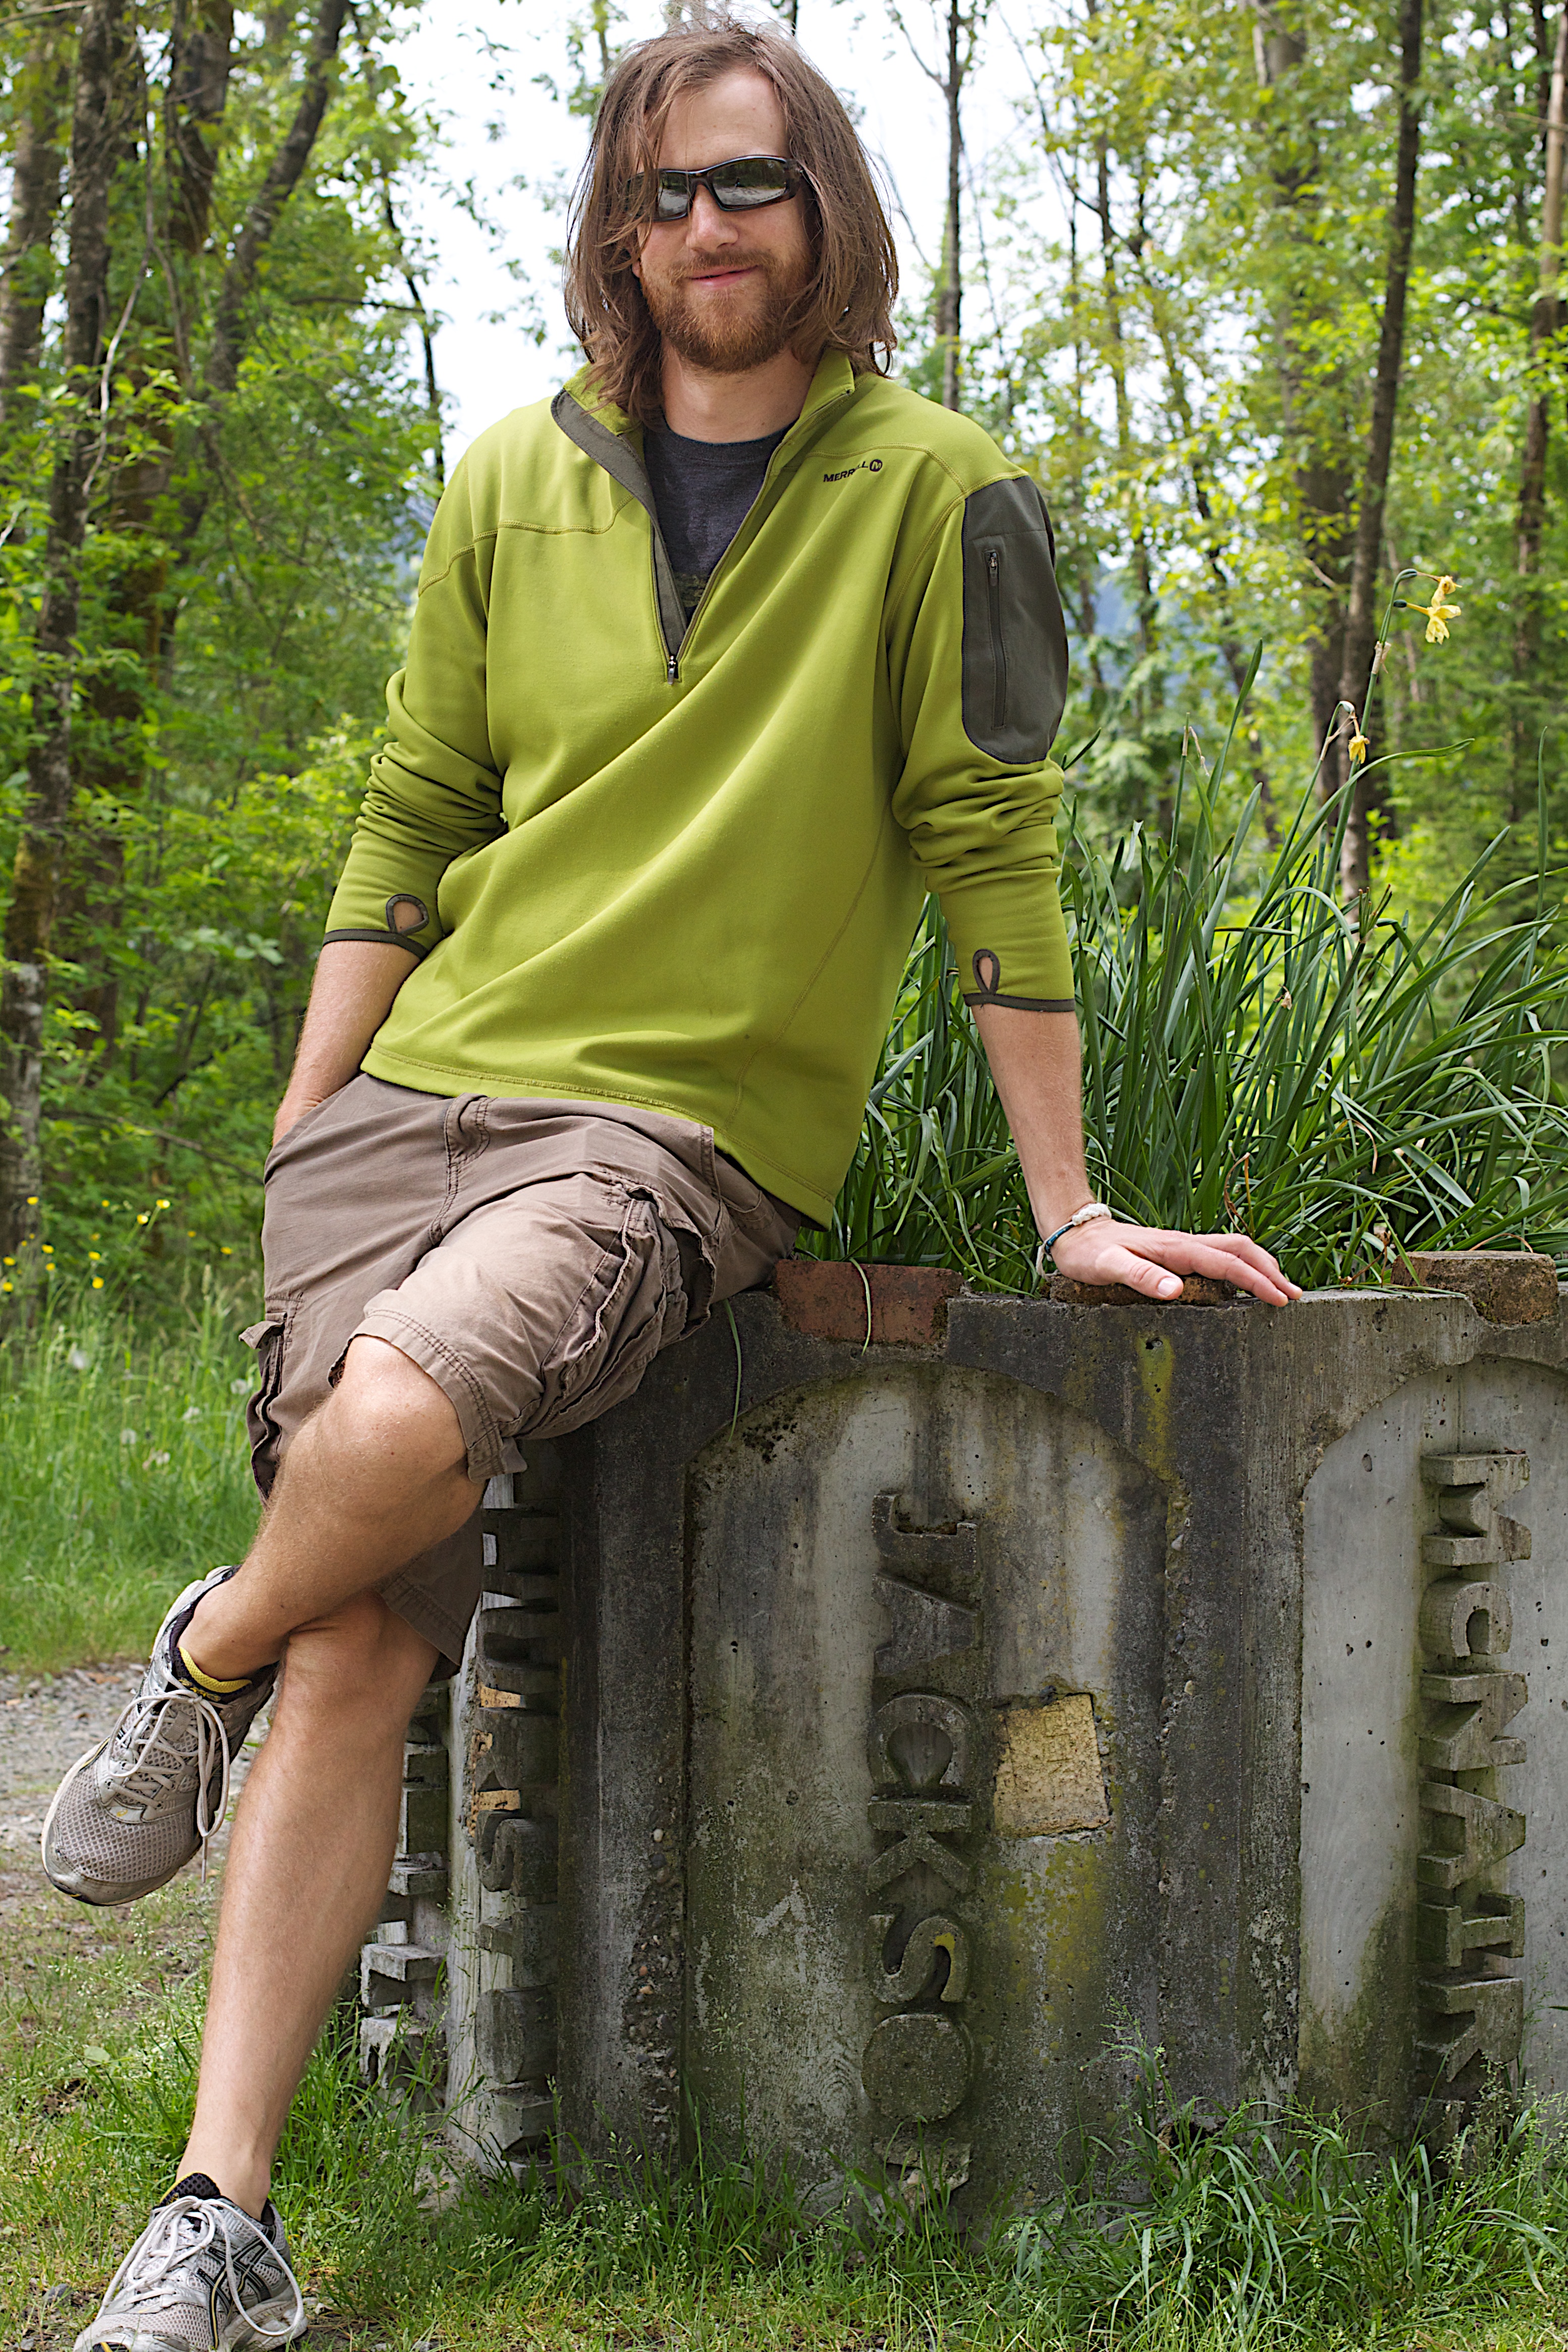
tree, forest, person, lawn, spring, green, sitting, footwear, photo shoot, human positions